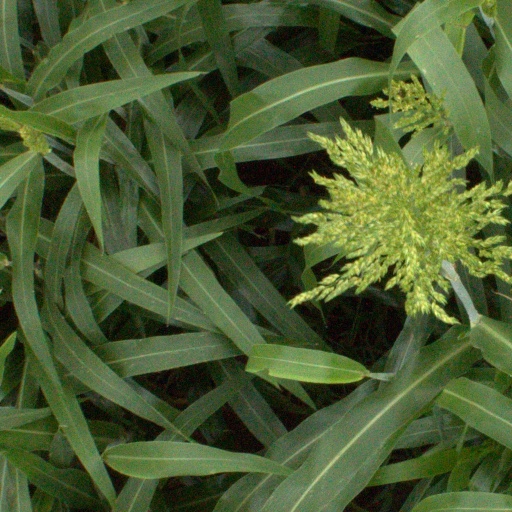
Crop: sorghum